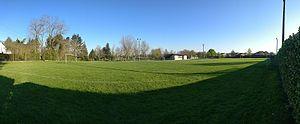
Vue panoramique du stade de foot de le Vernet (Allier), France
Le Vernet est une commune française située dans le département de l'Allier, en région Auvergne-Rhône-Alpes. Elle fait partie de l'aire urbaine de Vichy.